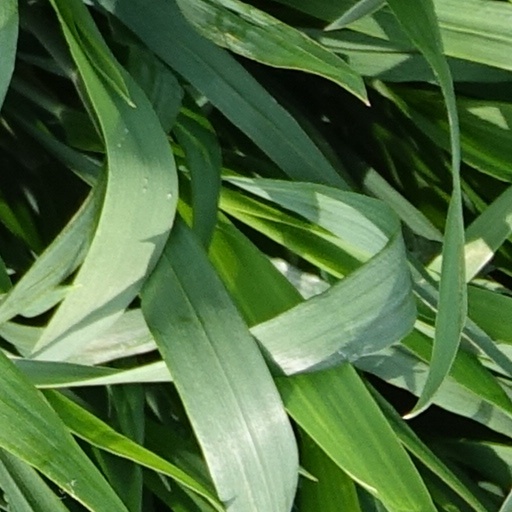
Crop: wheat